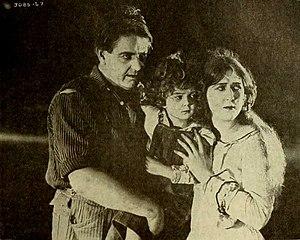
The Unpainted Woman est un film américain réalisé par Tod Browning, sorti en 1919.